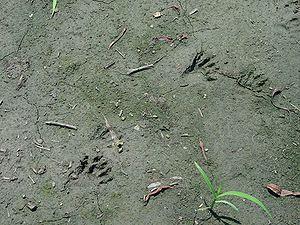
Le raton laveur, ou plus exactement le raton laveur commun, est une espèce de mammifères omnivores de l'ordre des carnivores. Originaire d’Amérique du Nord, cette espèce a été introduite pour la dernière fois en Europe dans les années 1930. Il doit son nom à son habitude, plus ou moins réelle, de tremper ses aliments dans l’eau avant de les manger. L’animal, de la famille des procyonidae, est essentiellement nocturne et grimpe facilement aux arbres grâce à ses doigts agiles et à ses griffes acérées. Il a le pelage poivre et sel avec de légères teintes de roux. On le reconnaît facilement à son masque noir bordé de blanc autour des yeux et à sa queue alternant anneaux clairs et noirs. Le raton laveur s’adapte à de nombreux milieux naturels. Opportuniste et facile à apprivoiser, il s’aventure également dans les villes nord-américaines. Son comportement varie selon le sexe et la région où il vit. Il est toujours chassé pour sa fourrure.